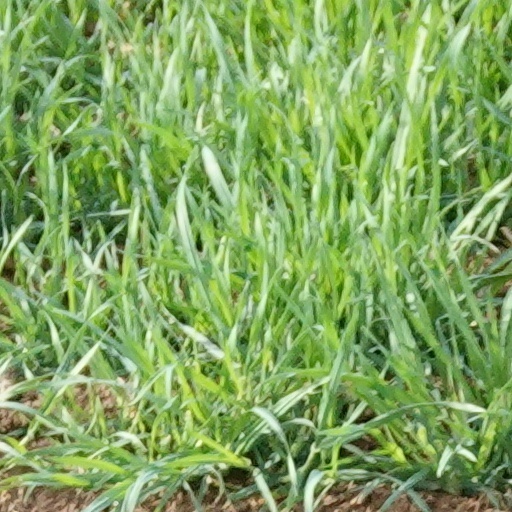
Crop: wheat